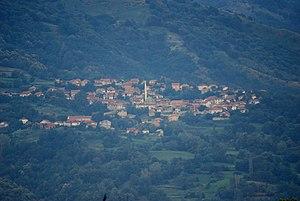
Rakovets est un village du nord-ouest de la Macédoine du Nord, situé dans la municipalité de Bogovinyé. Le village comptait 811 habitants en 2002. Il est majoritairement albanais.